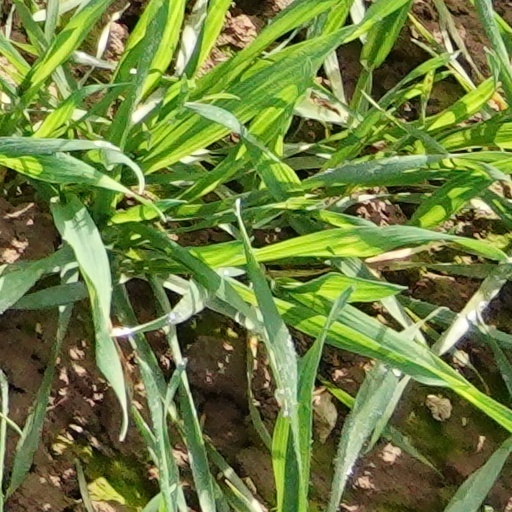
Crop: wheat